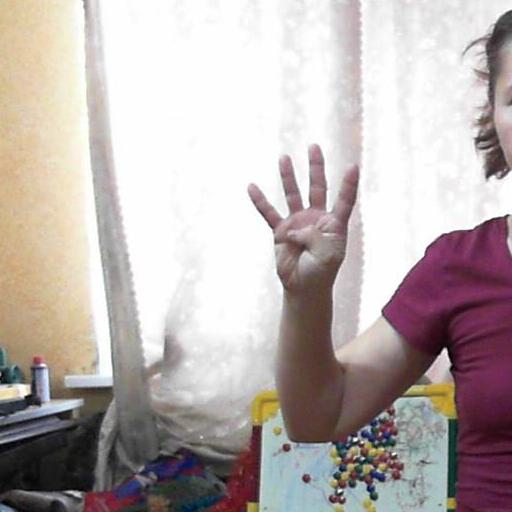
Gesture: four